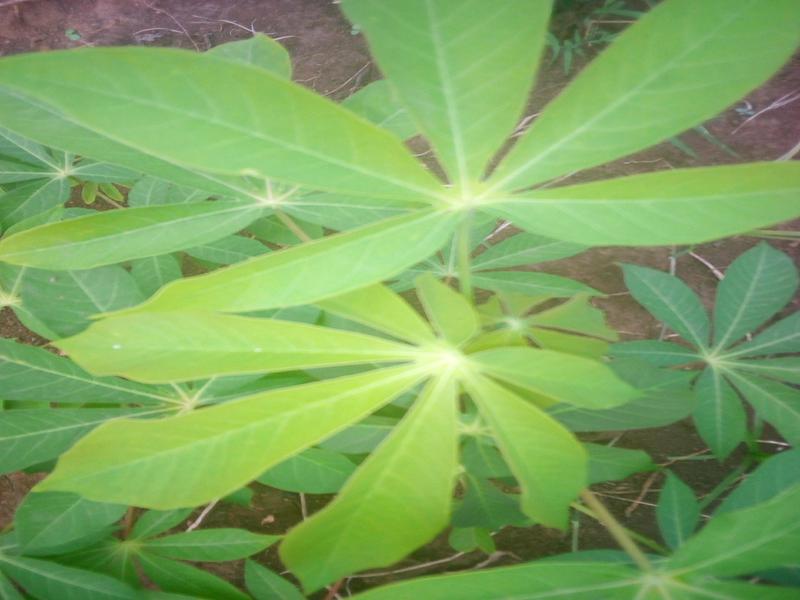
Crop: cassava
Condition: healthy